Benazir Bhutto

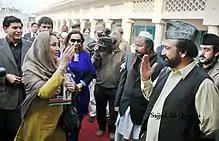
Bhutto visiting the shrine in Golra Sharif on the outskirts of Islamabad, Pakistan, 6 December 2007

As many PPP members became increasingly dissatisfied with Bhutto during the 1990s, they referred to her brother Mir Murtaza, still in exile, as Zulfikar's true heir. From Syria, Murtaza campaigned as an independent candidate for Larkana in the Sindh Legislative Assembly election of 1993. Bhutto did not want him to join the PPP, fearing him as a potential challenger to her leadership of the party, however his mother Nusrat campaigned for him, helping him win the election. Having won, he flew back to Pakistan in November to take up his new position. Around ninety criminal charges had been brought against him under Zia's regime, so on arrival, Murtaza was arrested and held for eight months in solitary confinement. Suvorova suggested that Bhutto had allowed this as a concession to those, including President Leghari and the Sindhi Chief Minister Syed Abdullah Ali Shah, who insisted that Murtaza face criminal proceedings for his militant activities. Murtaza maintained that it was he, rather than his sister, who was the standard-bearer for their father's championing of the downtrodden. He espoused a socialist platform different from his sister's and called for internal elections within the PPP, which could have resulted in the removal of Bhutto. Animosity grew between the two siblings.